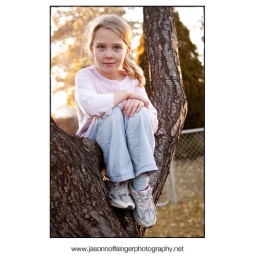
Six year old girl sitting in a tree